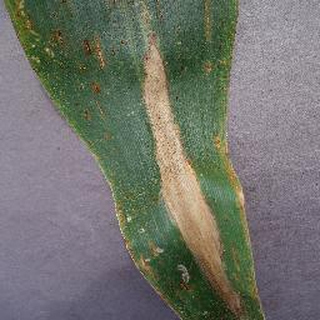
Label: corn_northern_leaf_blight